Eyepiece

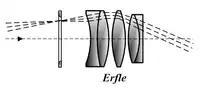
Erfle eyepiece diagram

An Erfle is a 5 element eyepiece consisting of 2 achromatic doublets with an extra simple lens between them. They were invented by Heinrich Erfle during World War I for military use. The design is an elementary extension of 4 element eyepieces such as Plössls, enhanced for wider fields.